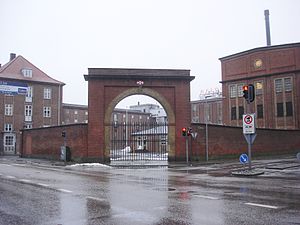
Aalborg Havnebane / Aalborg Havnebane
Gennem denne port gik havnebanen ind til Spritfabrikkerne
Gennem denne port gik Aalborg Havnebane ind til Spritfabrikkerne
Aalborg Havnebane betegner de tre havnebaner, der er anlagt fra Aalborg Banegård til Aalborg Havn efterhånden som de aktive dele af havnen er rykket østpå langs Limfjorden. De to ældste havnebaner er for længst ude af drift, og banen til Østhavnen har været lukket 2012-15, men er nu åben igen.